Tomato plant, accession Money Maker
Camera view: tilt-top (135 deg); turntable rotation: 60 degrees
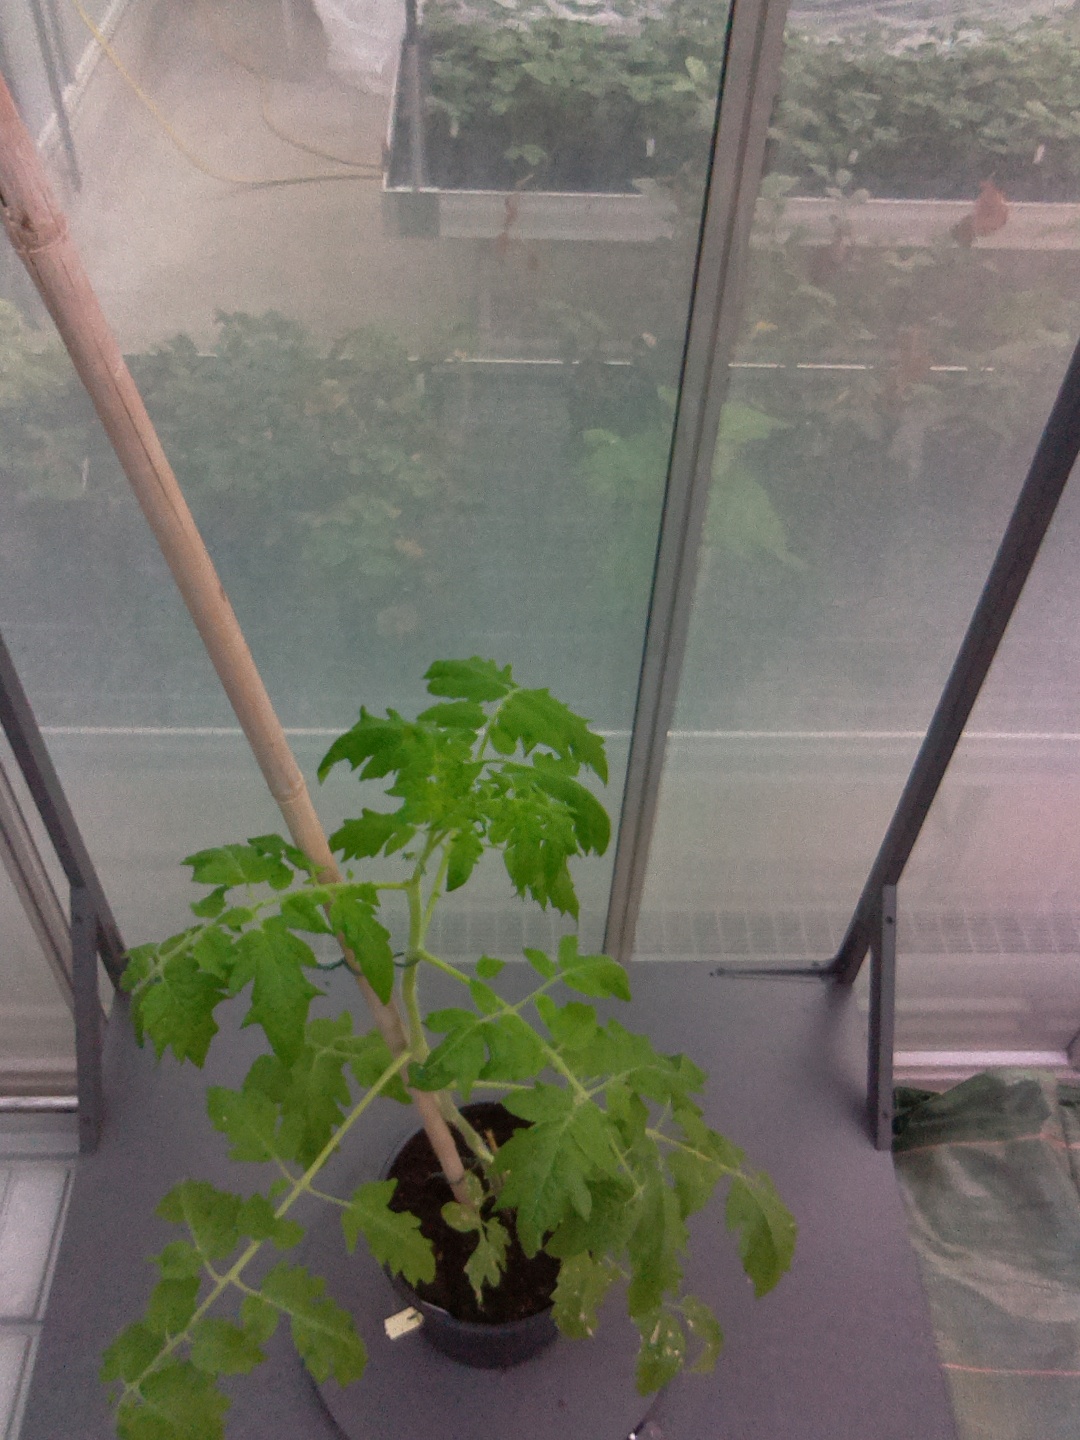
BBCH growth stage 53: 3 inflorescences visible